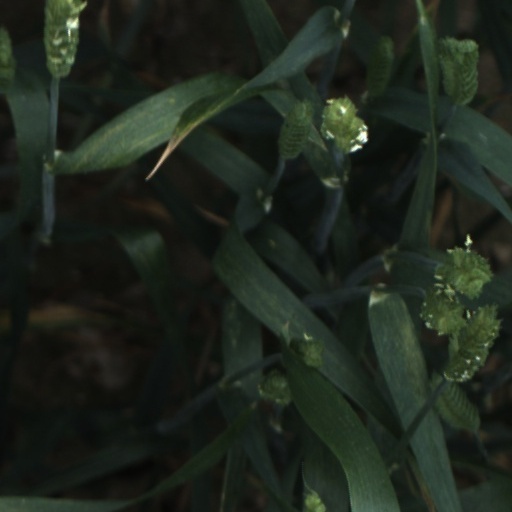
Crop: wheat